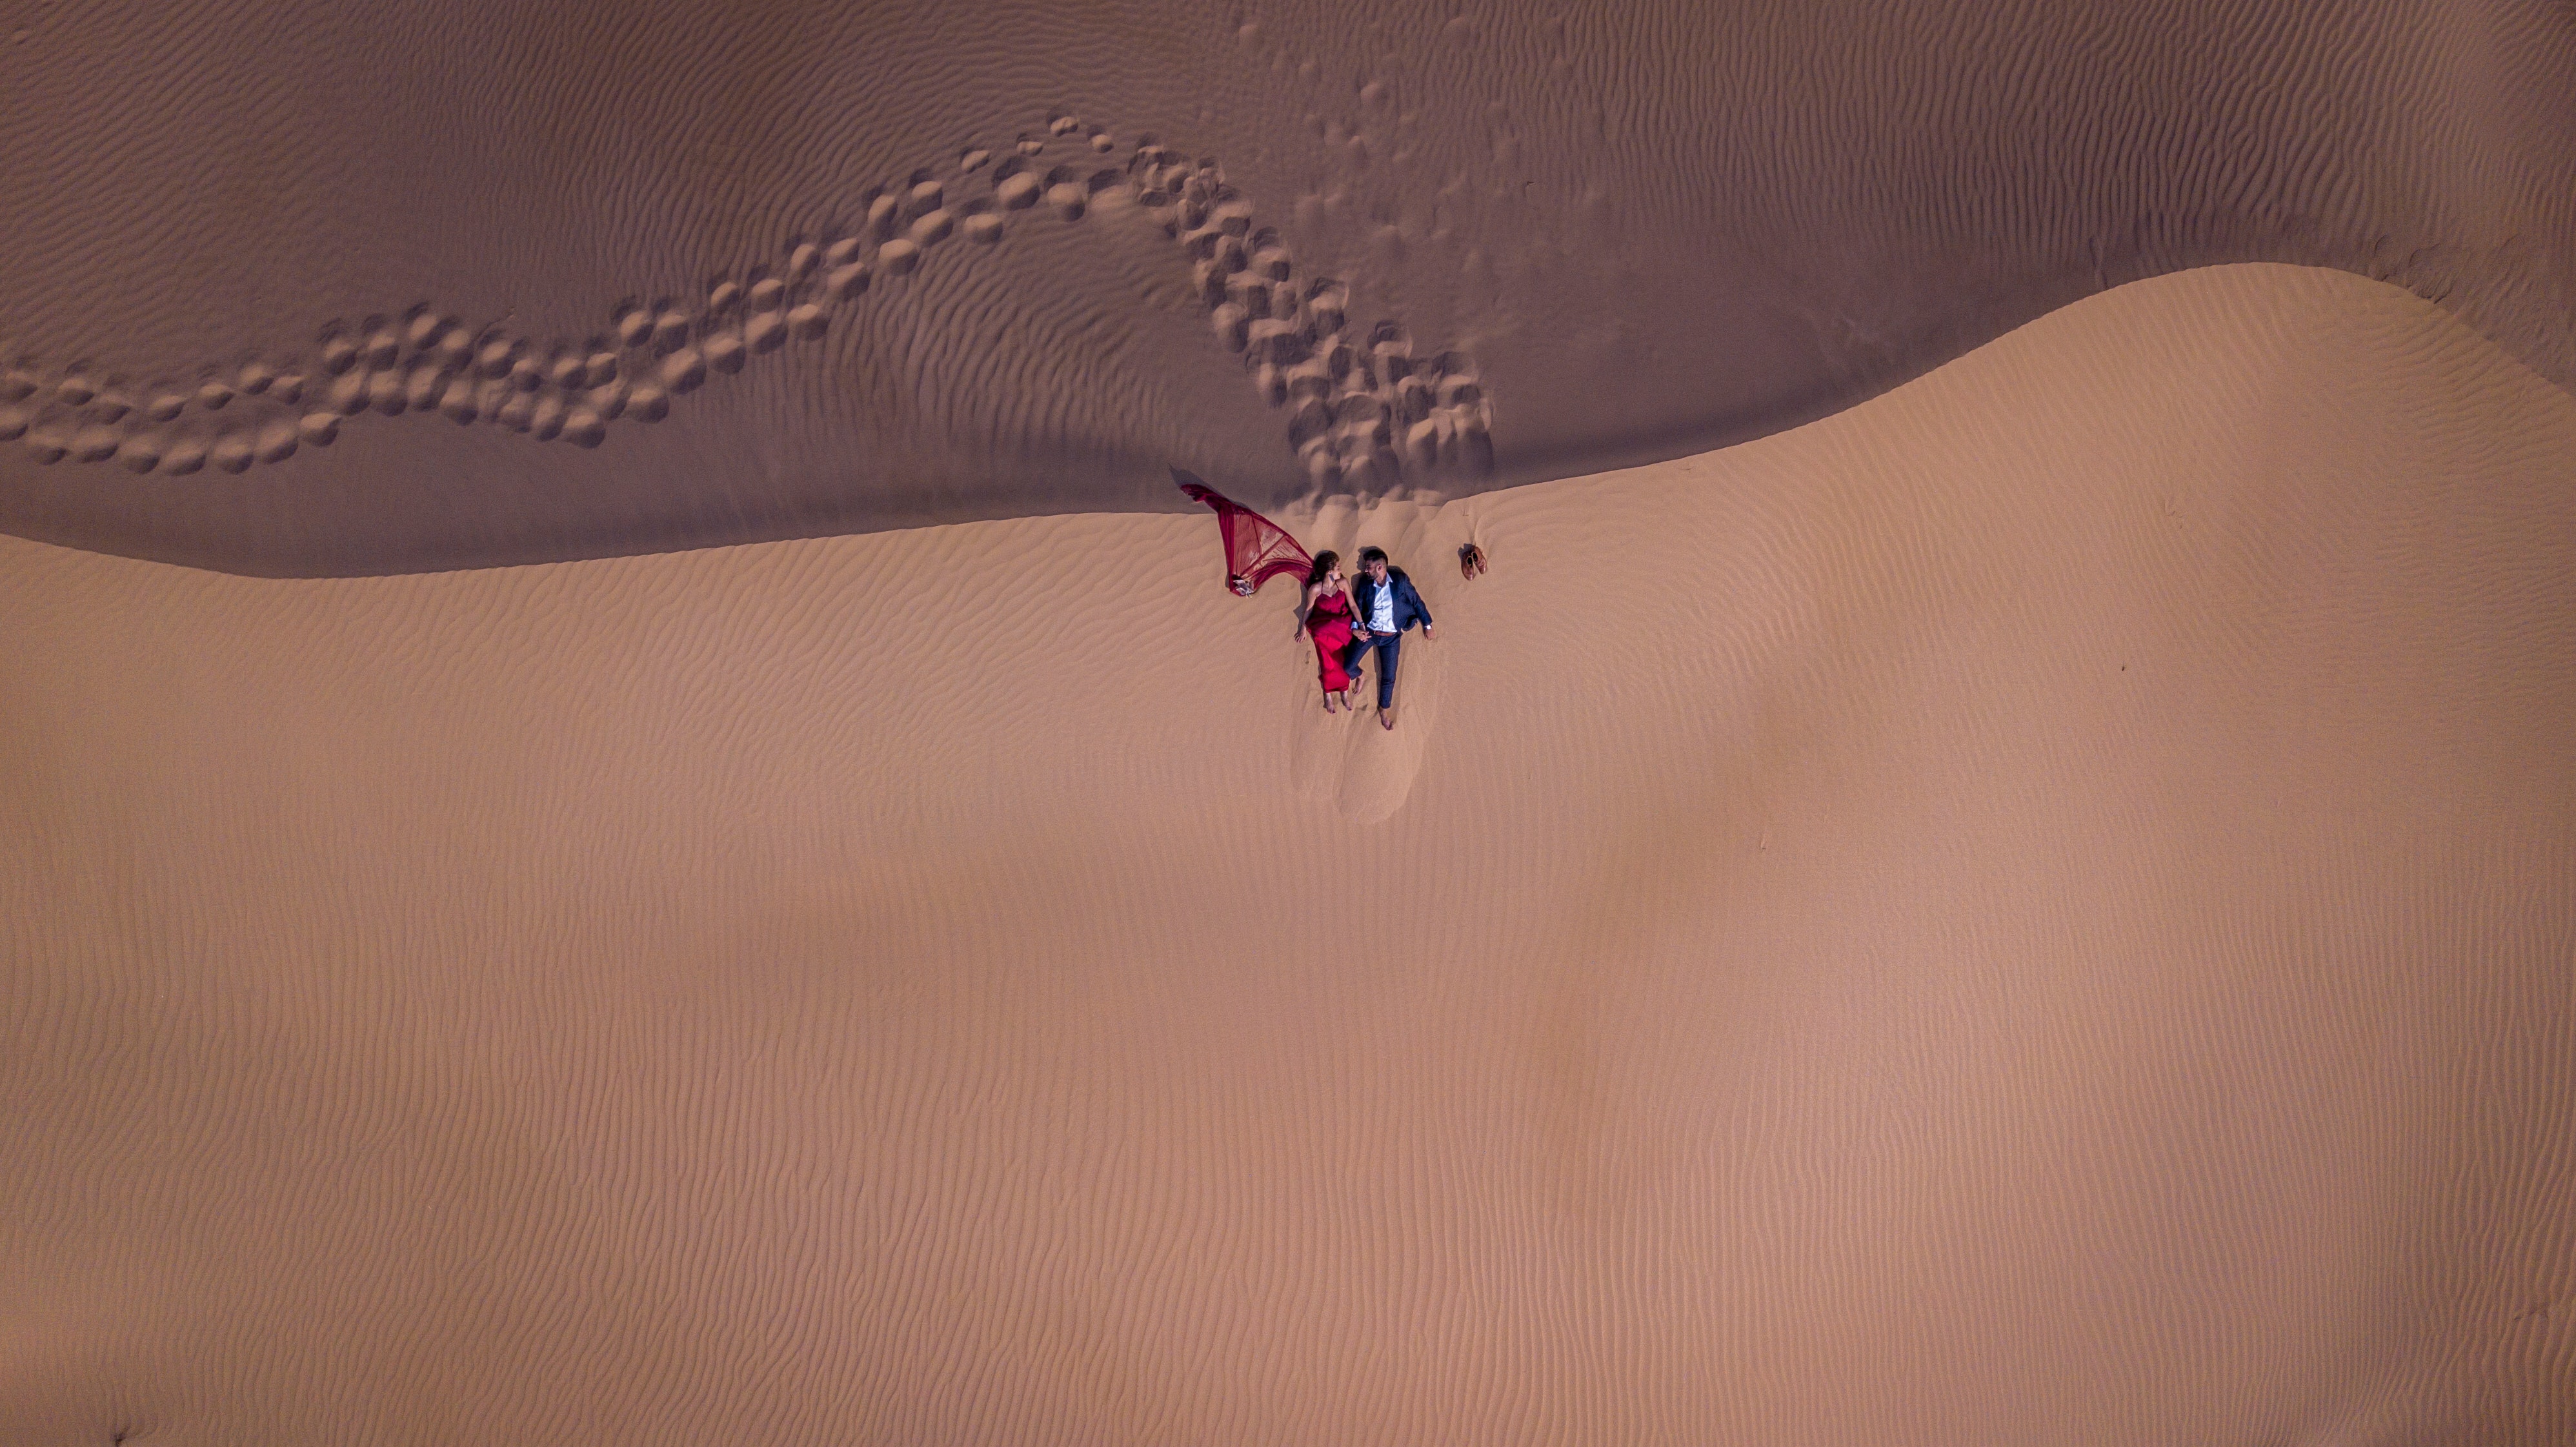
natural environment, sand, red, skin, desert, aeolian landform, landscape, dune, erg, sahara, singing sand, photography, fictional character, insect